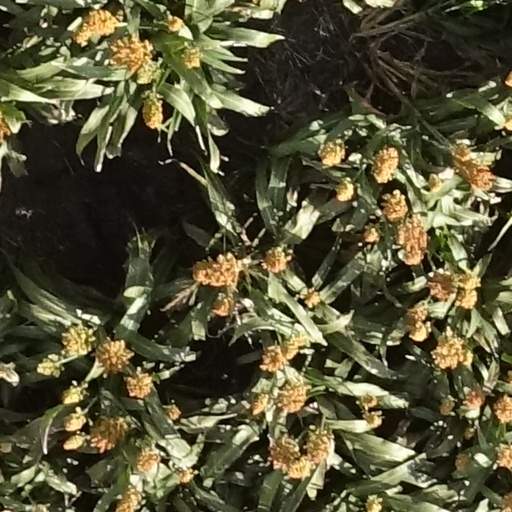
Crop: sorghum